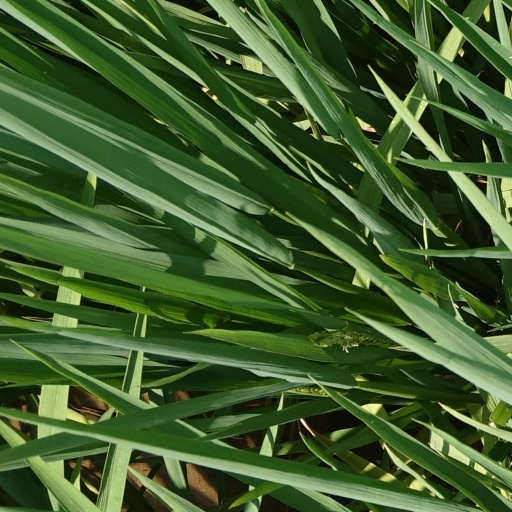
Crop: rice